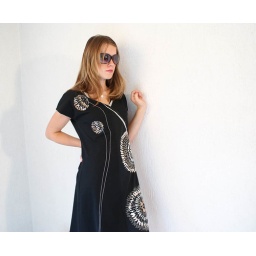
Short- sleeved dress, v-neck, in black with white and brown print